Our World (1986 TV program)

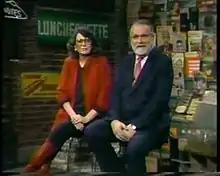
Ellerbee and Gandolf anchor an episode surrounded by artifacts of the profiled era.

ABC hired Ellerbee away from NBC to co-anchor the show. The network considered Sander Vanocur, Dick Schaap and James Wooten as possible partners before selecting Gandolf, at the time the sports anchor for ABC's "World News Saturday" and "World News Sunday".